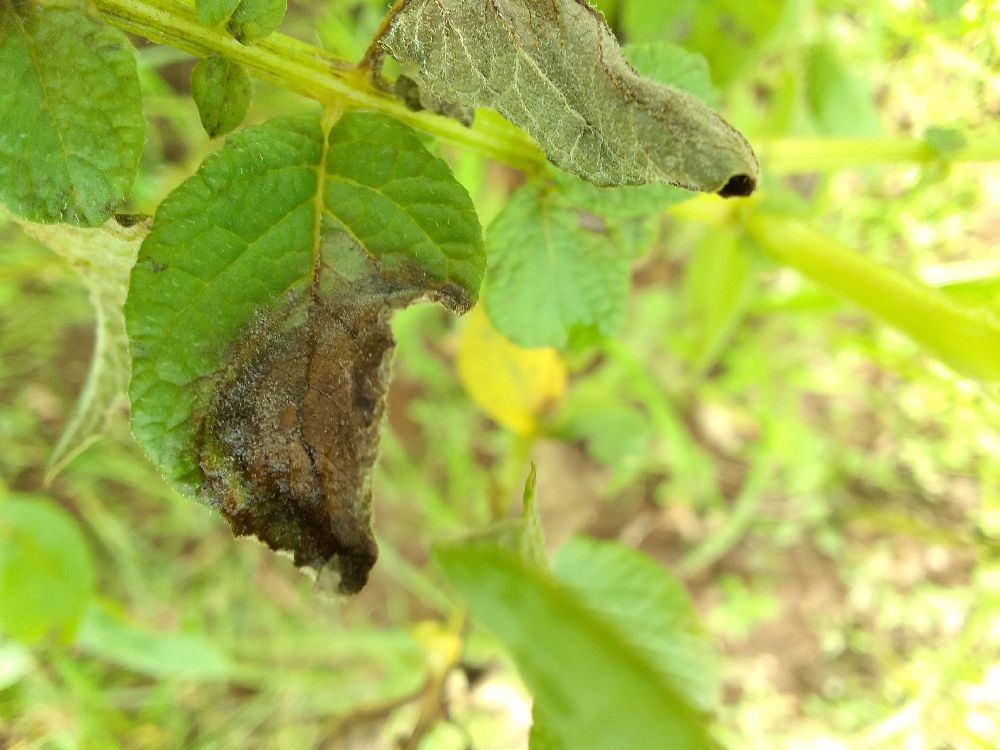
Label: Late blight